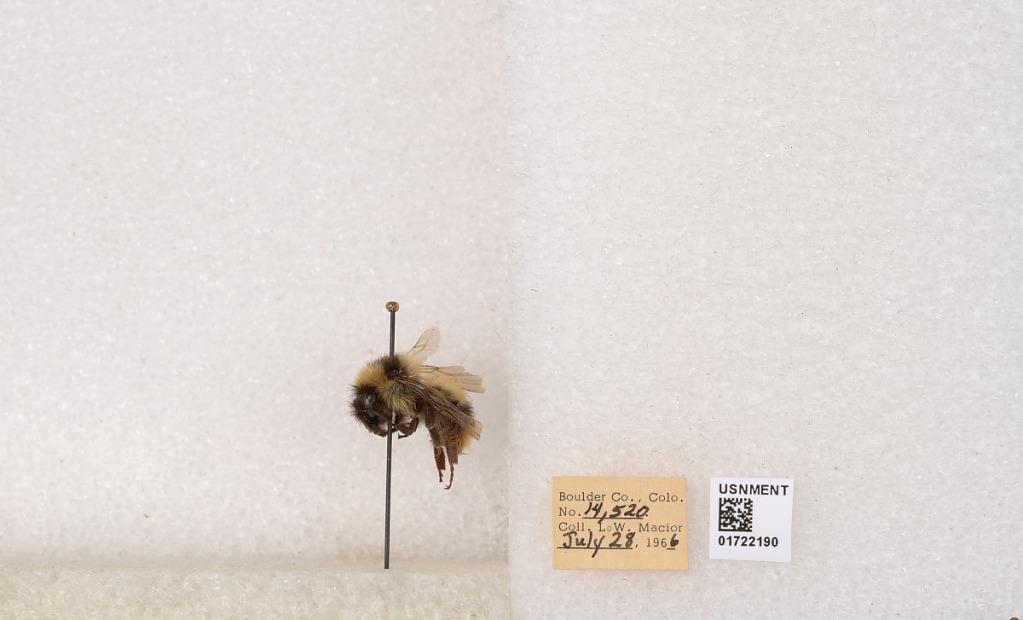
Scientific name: Bombus kirbyellus
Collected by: L. Macior
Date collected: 1966-7-28
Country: United States
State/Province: Colorado
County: Boulder
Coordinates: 40.0925, -105.358